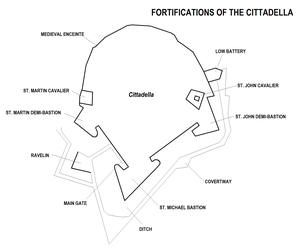
La Citadelle de Gozo, aussi connue sous le nom de Castello est un ensemble de fortifications dominant la ville d'Ir-Rabat, capitale de l'île de Gozo appartenant à l'archipel maltais. Jusqu'au début du XVIIᵉ siècle, c'est le seul refuge fortifié pour les habitants de l'île contre les attaques barbaresques et ottomanes.